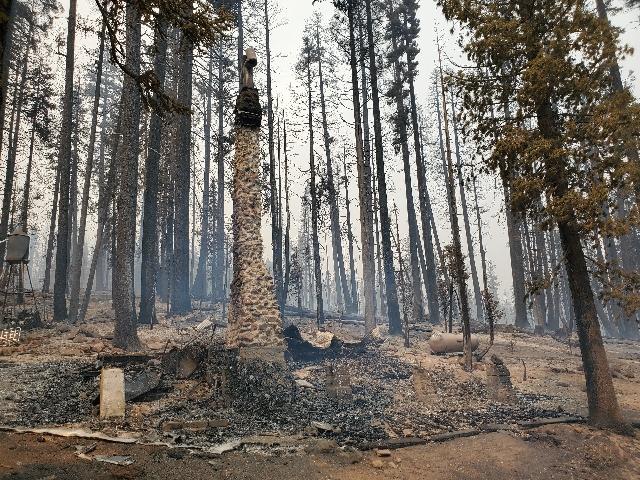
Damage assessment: destroyed